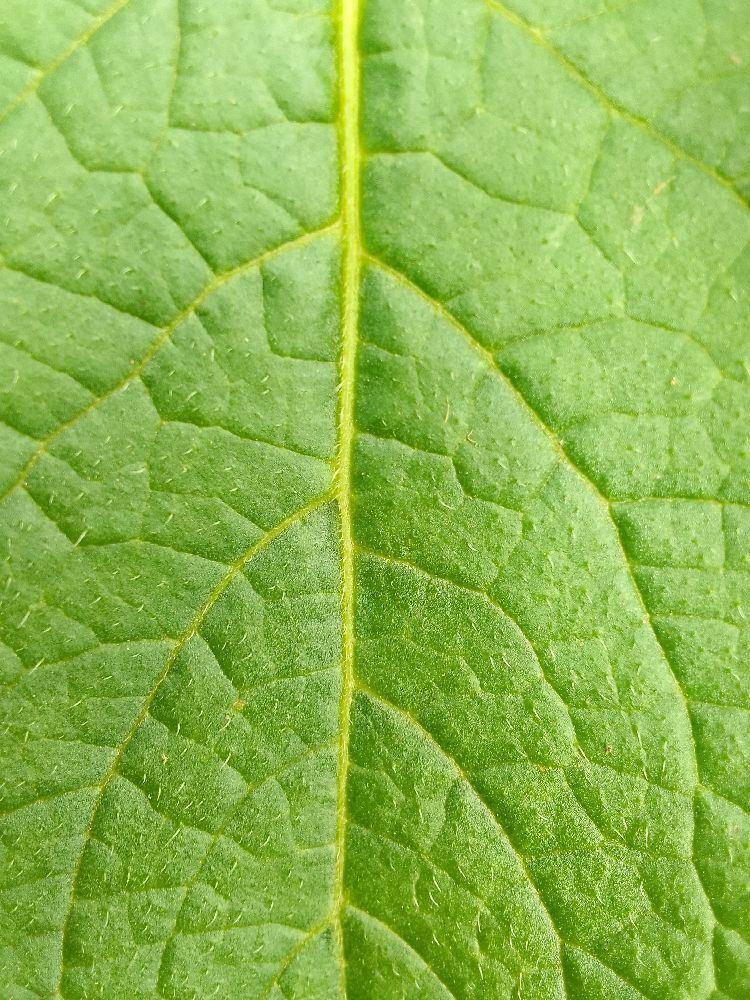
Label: Healthy